Brian Knobbs

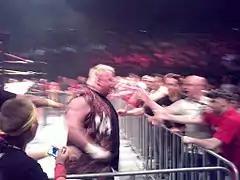
Knobbs on the in November 2009

Following Sags' retirement, Knobbs became a singles wrestler, feuding with Norman Smiley and defeating Bam Bam Bigelow at SuperBrawl at the Cow Palace in 2000. He went on to win the WCW Hardcore Championship three times. He lost the belt simultaneously to all three members of the boy band stable 3 Count but later regained it from them. Fit Finlay was briefly his manager as the Hardcore Soldiers with partner The Dog. Knobbs also was briefly in Jimmy Hart's The First Family.